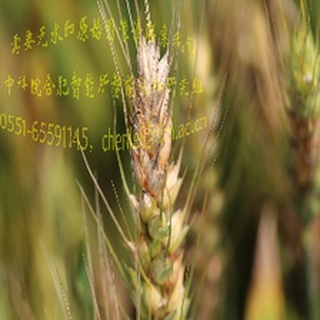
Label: wheat_fusarium_head_blight